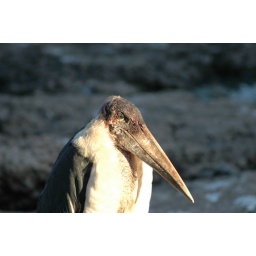
These birds wait by the side of a bridge for fish to go through.